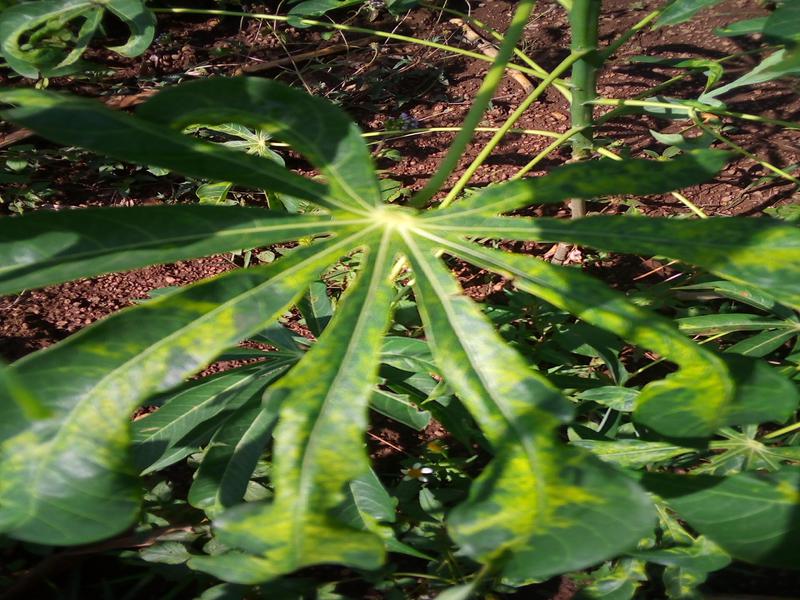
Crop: cassava
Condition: mosaic_disease